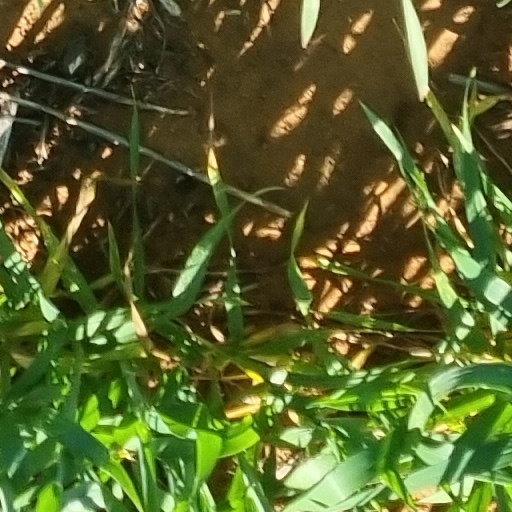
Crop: wheat